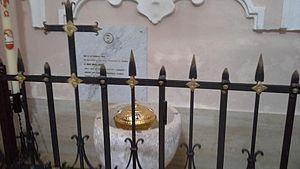
Nicolas de Longobardi, dans le siècle Giovanni Battista Clemente Saggio le 6 janvier 1650 et mort le 3 février 1709, est un saint italien, de l'ordre des Minimes. Liturgiquement, il est commémoré le 10 août.